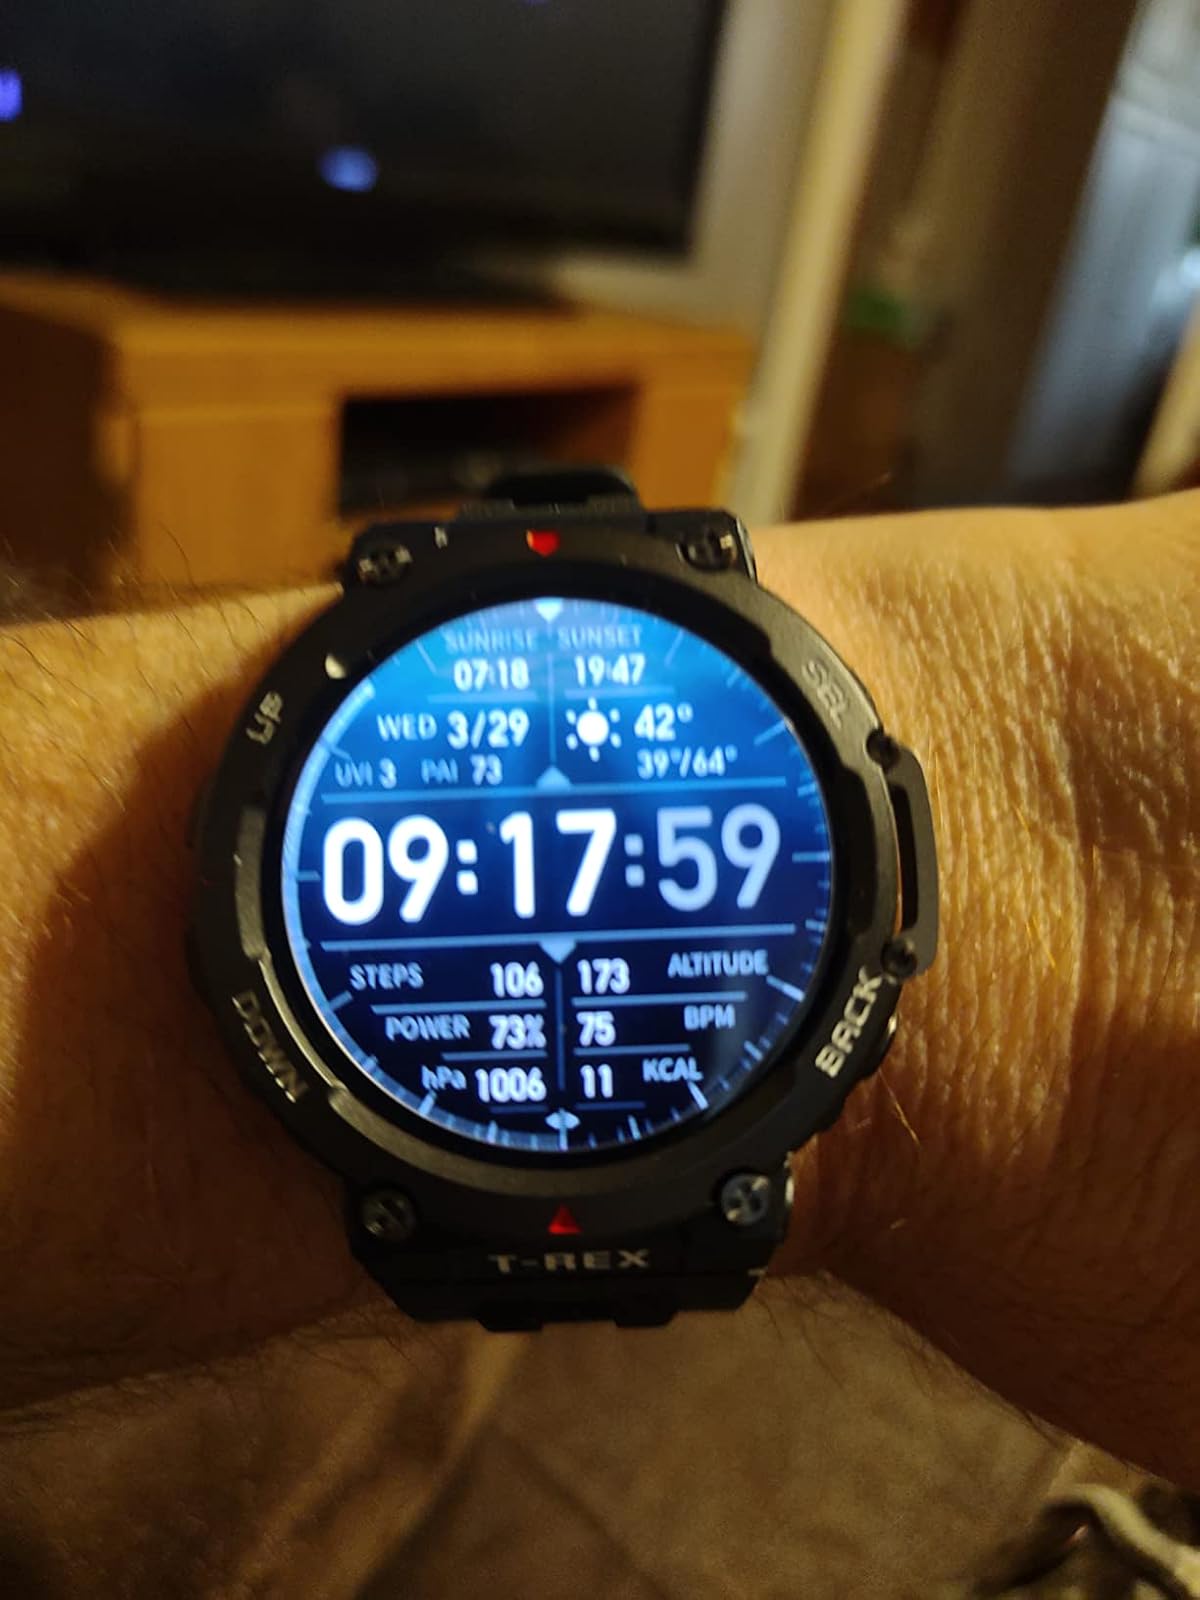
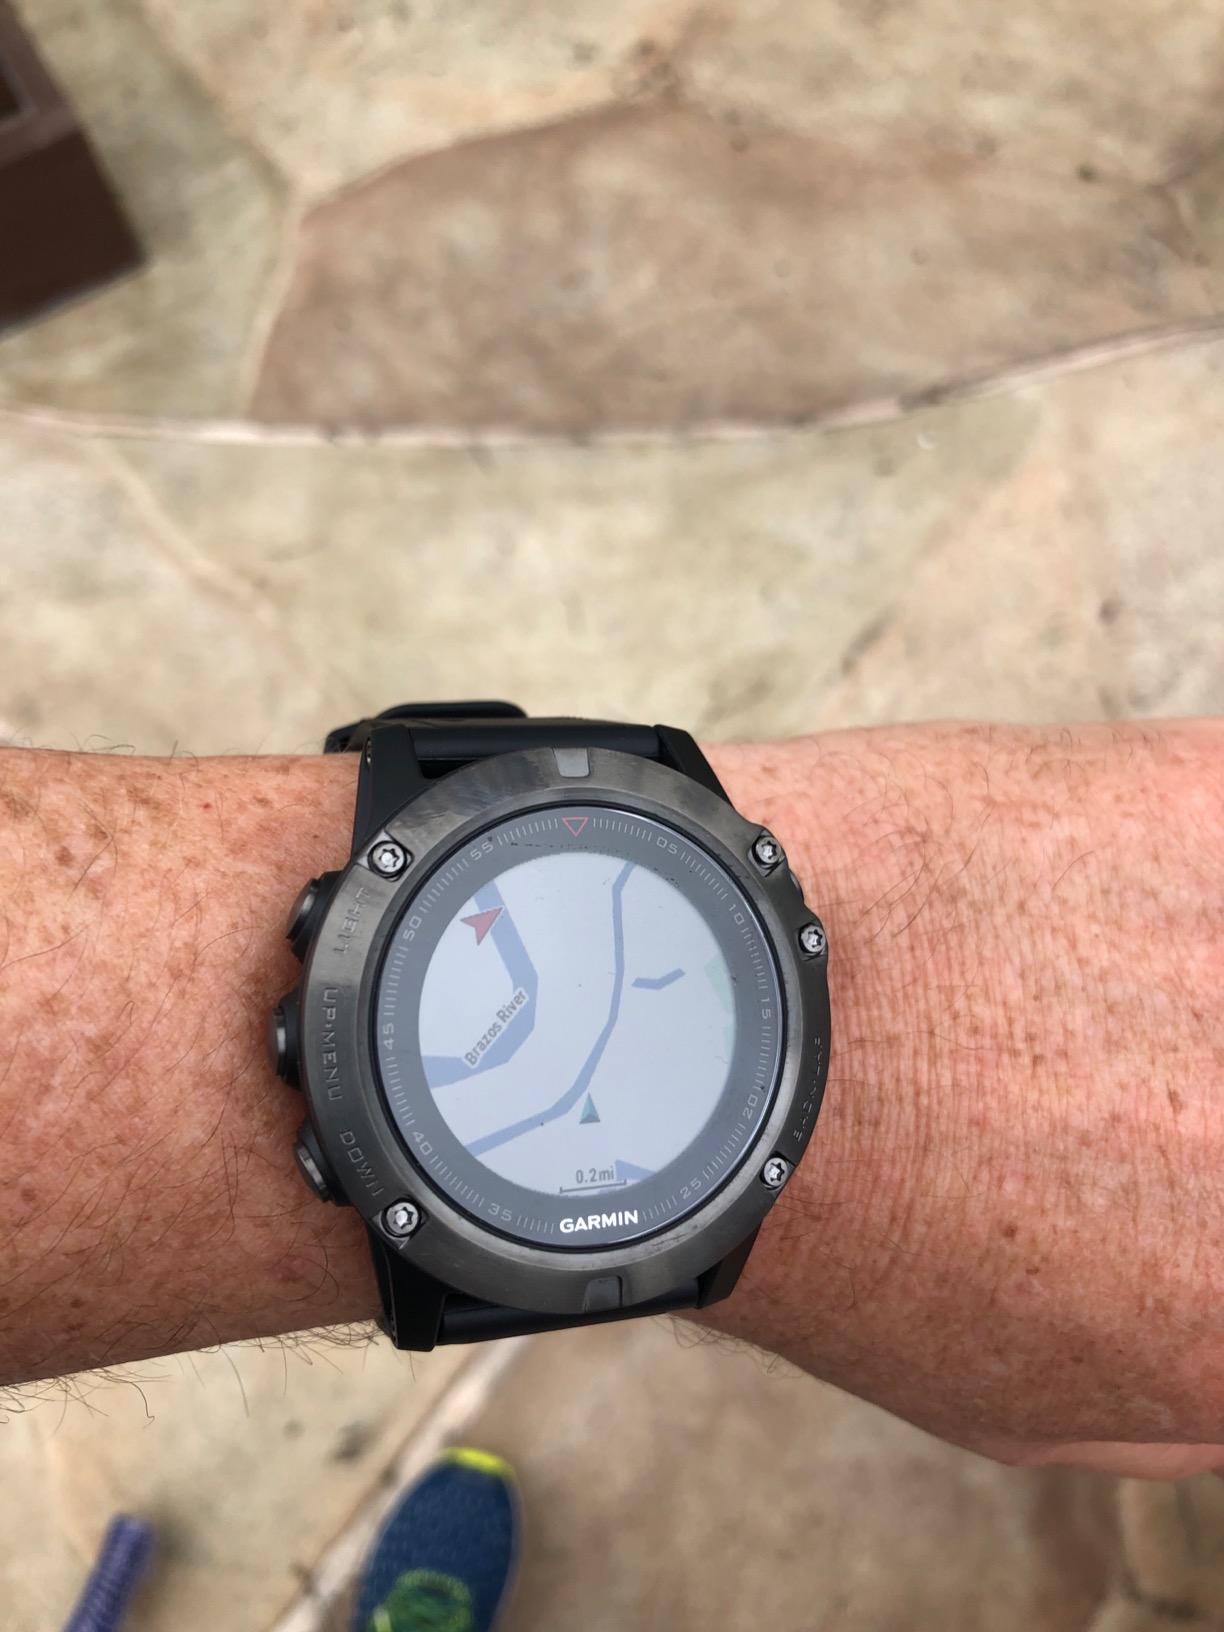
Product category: smartwatch
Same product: no